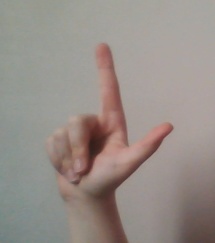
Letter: laam